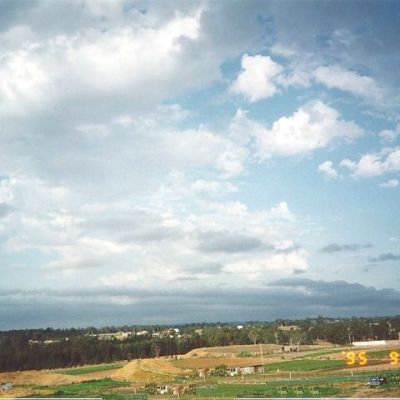
Cloud type: Stratus (St)